Charlie Cawood

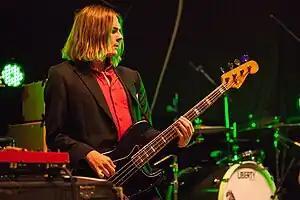
Cawood with Knifeworld at Tramlines 2015

Charles Dennis Cawood (born 19 March 1988) is an English multi-instrumental musician, composer and music journalist, known for his cross-disciplinary musical skills as well as his work with a wide variety of projects and artists.